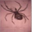
Label: spider